Crash (1996 film)

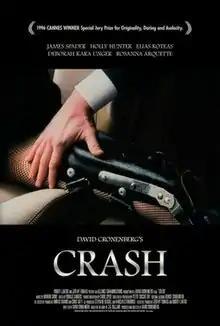
Theatrical release poster

Crash is a 1996 Canadian erotic thriller film written, produced and directed by David Cronenberg, based on J. G. Ballard's 1973 novel of the same name. Starring James Spader, Deborah Kara Unger, Elias Koteas, Holly Hunter and Rosanna Arquette, it follows a film producer who, after surviving a car crash, becomes involved with a group of symphorophiliacs who are aroused by car crashes and tries to rekindle his sexual relationship with his wife.